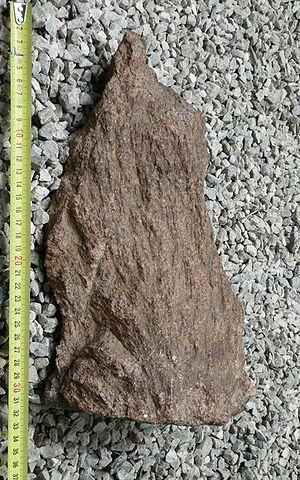
L’astroblème de Rochechouart-Chassenon, aussi surnommé « la météorite de Rochechouart », est un ensemble de marques laissées par l’impact d’un astéroïde tombé il y a environ 206,9 ± 0,3 millions d’années, soit environ 5,6 Ma avant la limite entre le Trias et le Jurassique. Cette datation remet en cause les conclusions de certaines études d'une moins grande précision qui considéraient que la chute de cet astéroïde était contemporaine de l'extinction massive du Trias-Jurassique.
Le Massif central est avec le Massif armoricain le plus grand domaine du socle cristallophyllien affleurant de la France. Son évolution géologique commença à la fin du Néoprotérozoïque et dura jusqu'à l'Holocène. Son organisation structurale a été déterminée par l'orogenèse calédonienne et l'orogenèse hercynienne. L'orogenèse alpine joua également un rôle en soulevant la frange orientale et probablement en déclenchant le volcanisme du Cénozoïque. Le Massif central est géologiquement très vieux comme l'atteste l'âge des zircons attribués à l'Archéen. La structure est un empilement de nappes métamorphiques issues d'un cisaillement du socle cristallin.